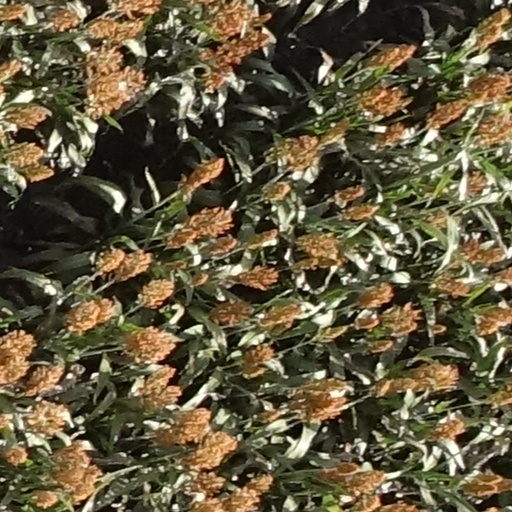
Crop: sorghum